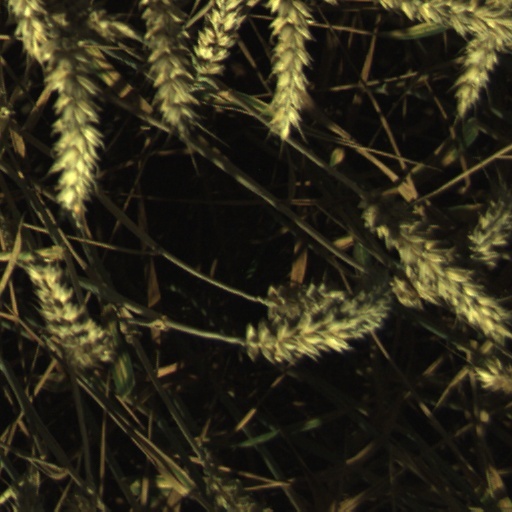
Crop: wheat